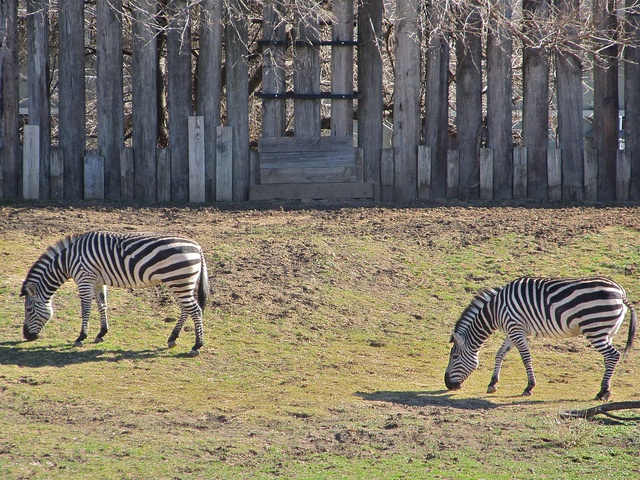
A couple of smaller Zebras are in the grass.
A couple of zebra standing on top of a lush green field.
Two zebras eat grass in front of a wooden fence.
Two zebras eating grass in a fenced in area.
Some very pretty zebras grazing in the grass.